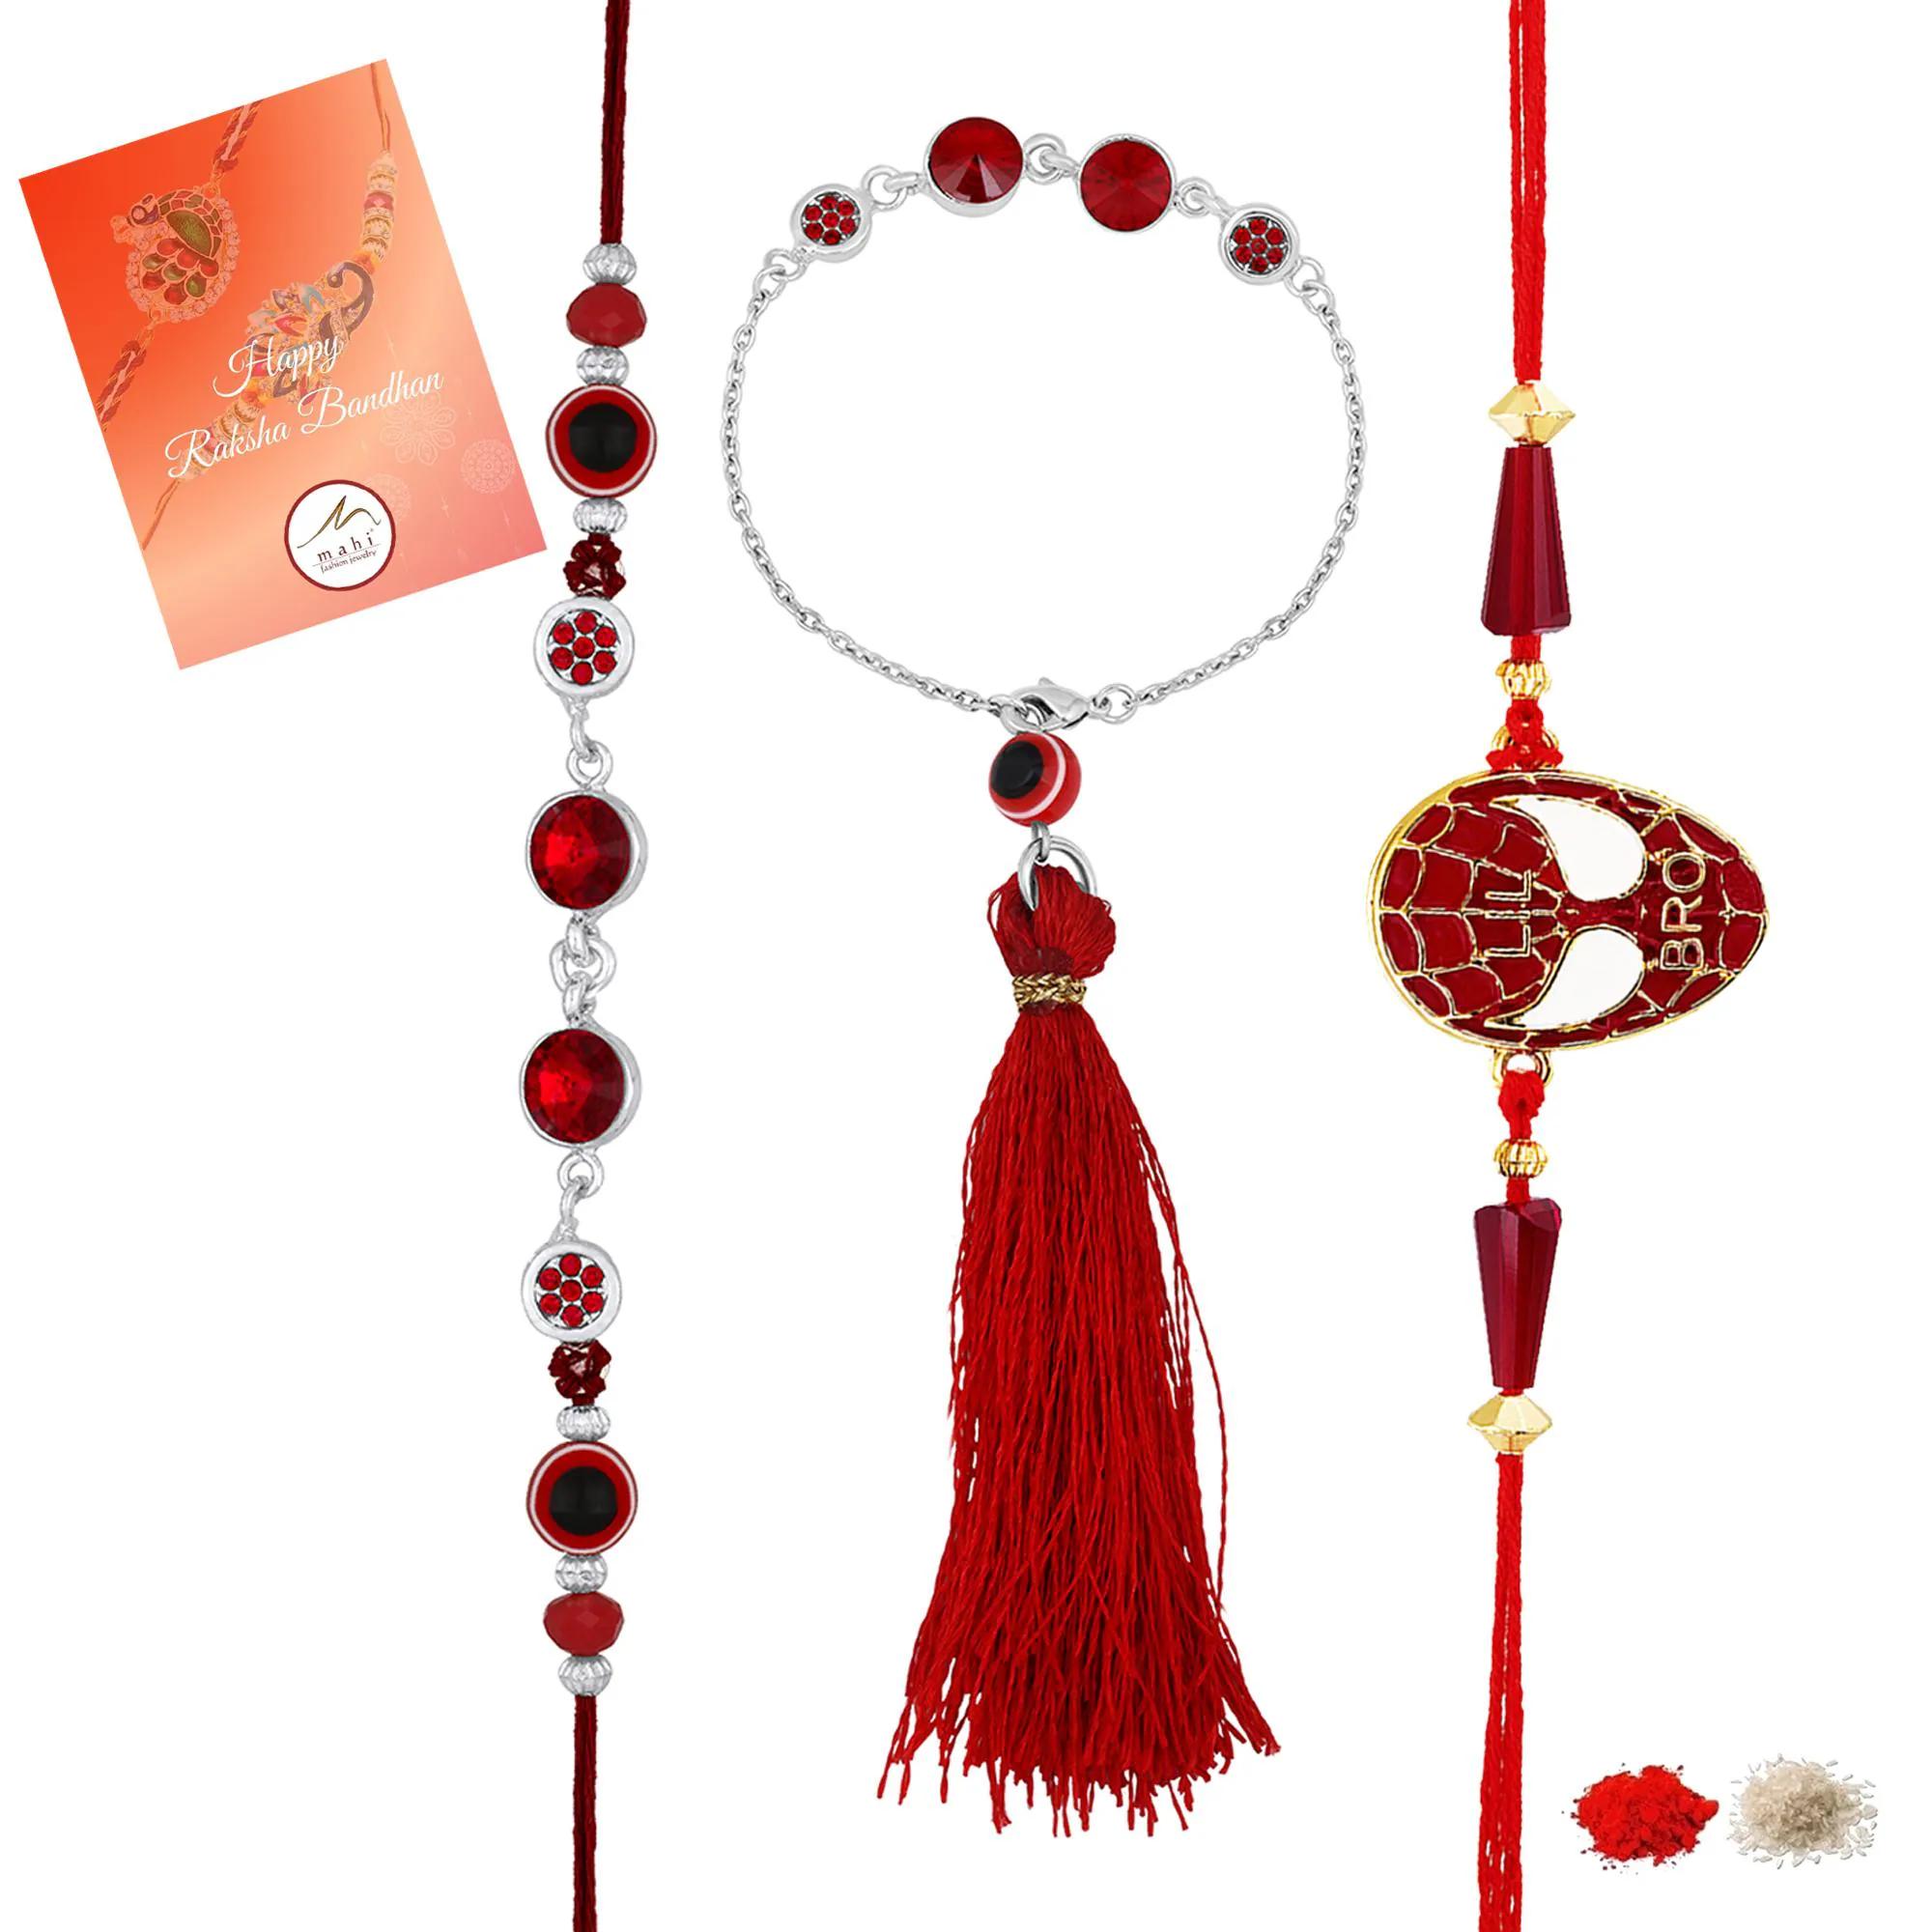
Mahi Combo of Couple Rakhi and Meena Enamel Super Hero Kids Rakhi for Bhaiya Bhabhi and Bhatija with Evil Eye (RCOLB1105703M)
Type: Rakhis
Brand: Mahi
Price: Rs. 389
 Celebrate Raksha Bandhan with our exquisitely crafted Rakhi, designed to strengthen the bond between siblings. This traditional Rakhi features intricate beadwork and durable thread, ensuring it stands the test of time. Handmade with care, each Rakhi is a unique and meaningful gift for your brother. Each Rakhi carries heartfelt blessings and good wishes for your brother's well-being and success. Celebrates the bond of love and protection between siblings, a cherished tradition in Indian culture.
Features: The Rakhi is adorned with vibrant colors and attractive embellishments that add a touch of elegance to the celebration.,Content in Box : 3 Rakhis ; Cultural Significance: This beautiful Rakhi will acknowledge your love for Your Brother with the promise that your bond with him will grow stronger as time goes on.,Vibrant Colors: Adding bright and playful colors to the celebration will make it stand out and make it more enjoyable. This Rakhi Combo comes with a Small Rakhi Greeting Card along with a few grams of Roli & Chawal,Celebrate the bond of love and protection with our exquisite Rakhis. Share the joy of Raksha Bandhan Festival with this beautiful Rakhi, a token of love, protection and blessings.,Adjustable Size and Easy to tie: Designed to fit wrists of all sizes. It is simple and easy to tie the Rakhi securely and effortlessly.
Included: 3 Rakhis